Whitby

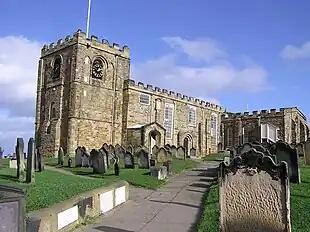
St Mary's Church

On 30 October 1914, the hospital ship "Rohilla" was sunk, hitting the rocks within sight of shore just off Whitby at Saltwick Bay. Of the 220 people on board, 74 died in the disaster, with 33 of those being buried in Whitby Cemetery.